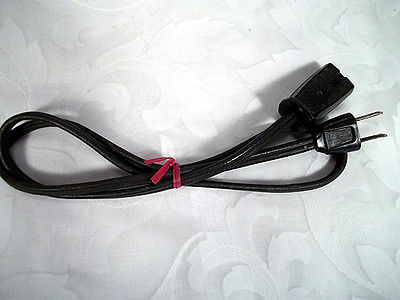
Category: coffee maker